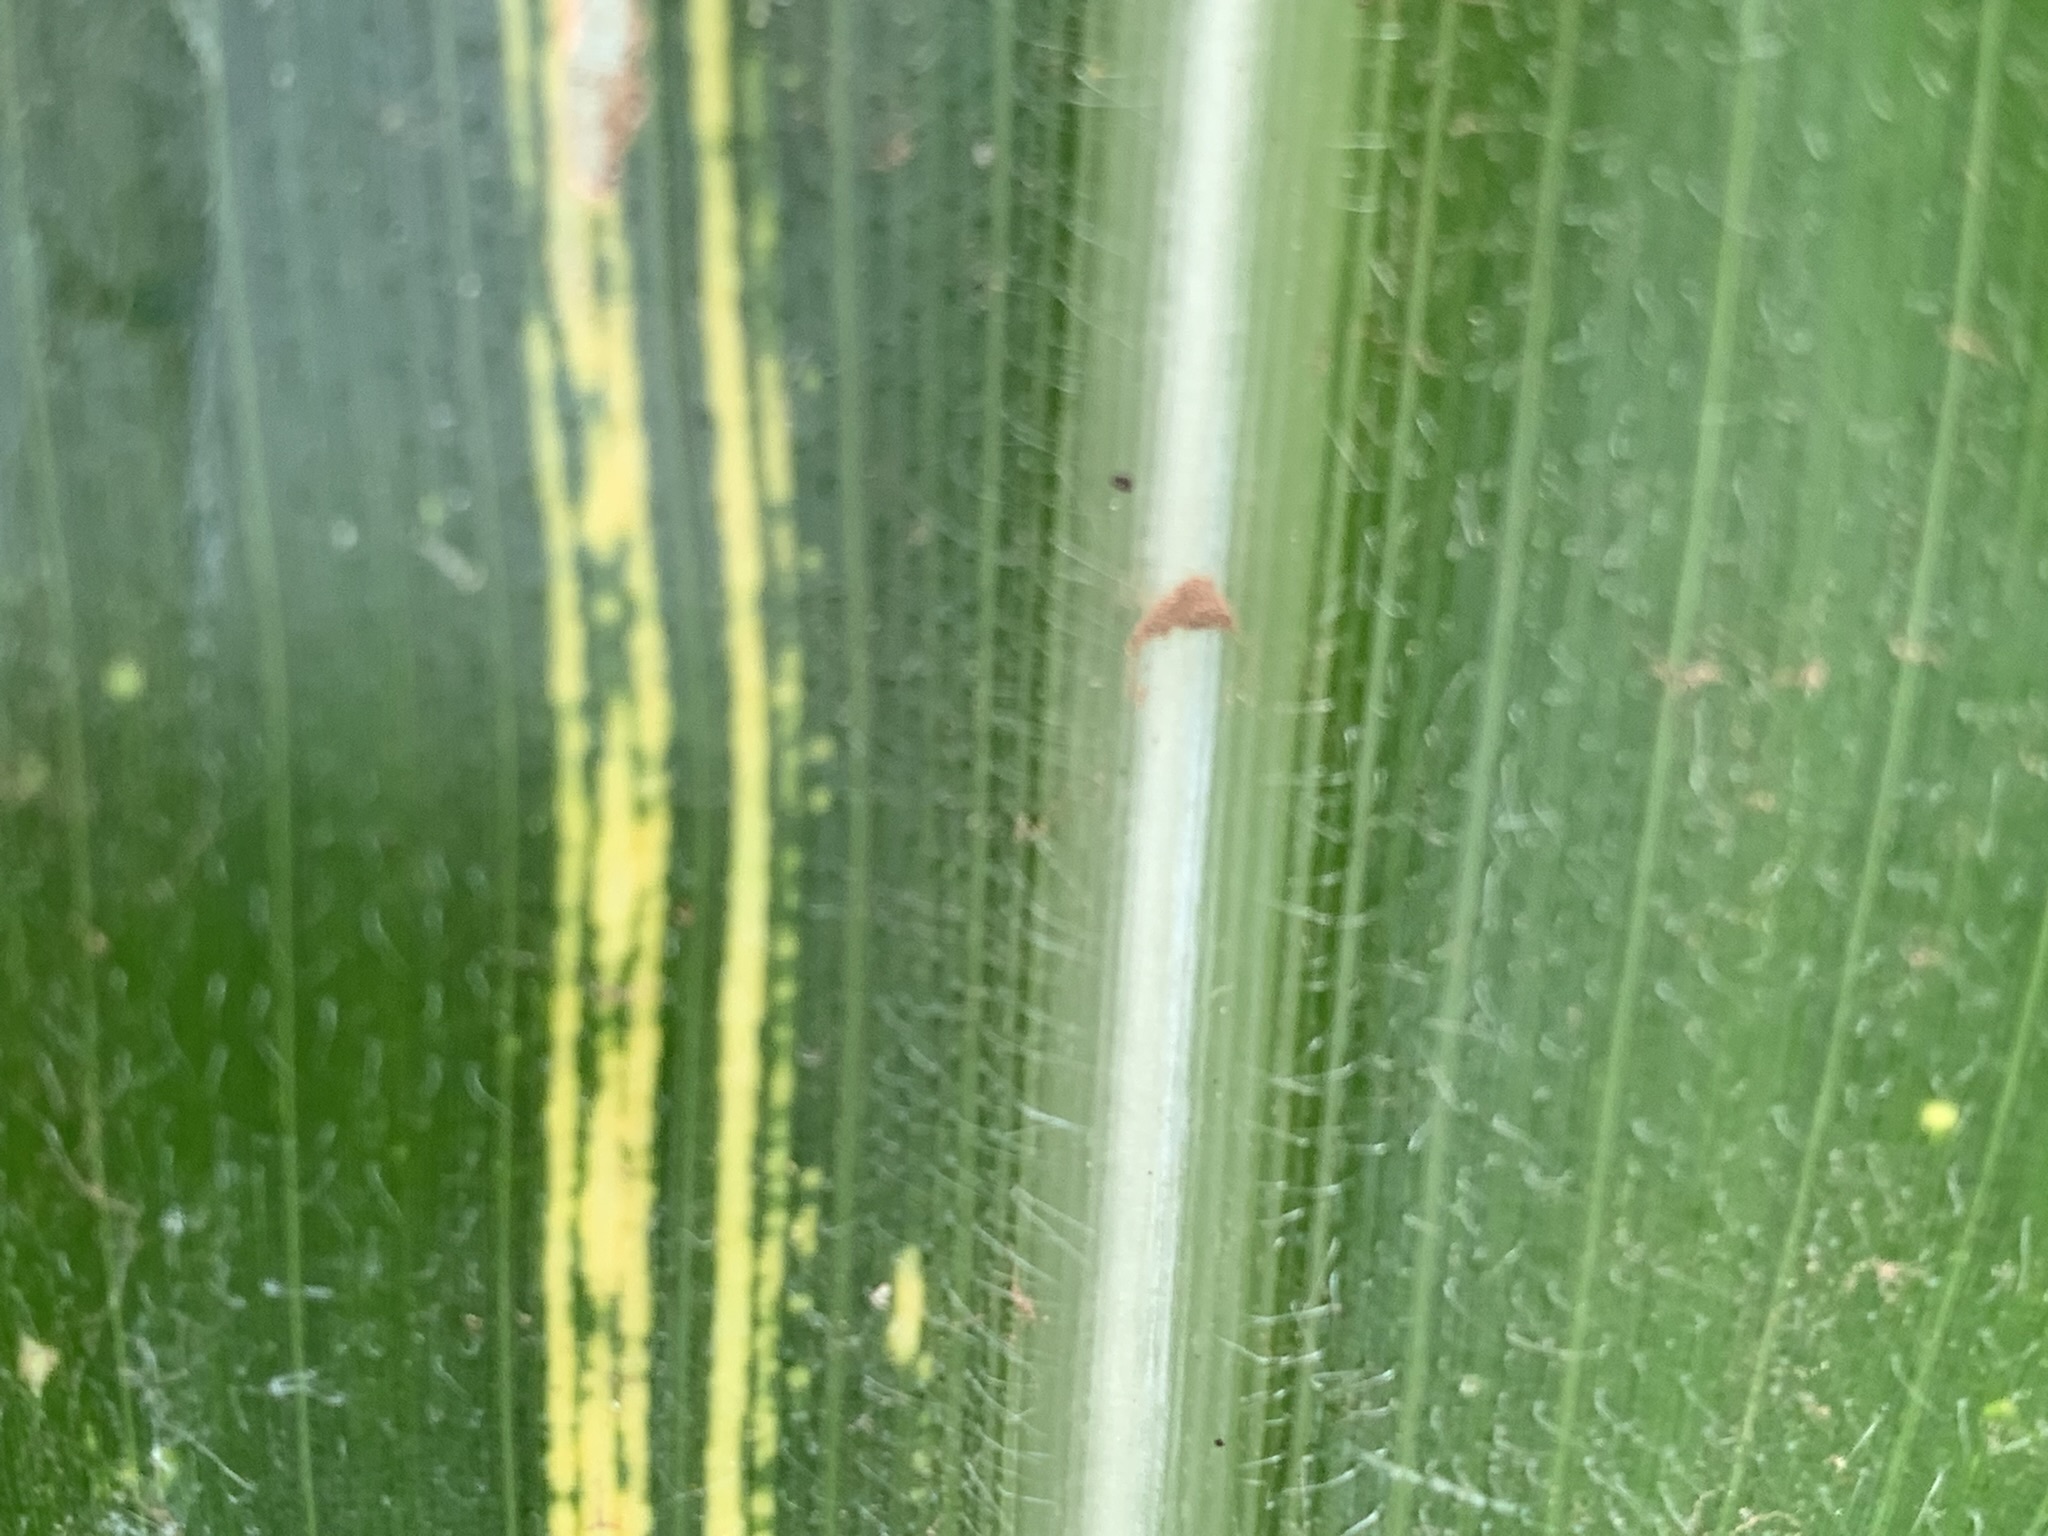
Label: MSV